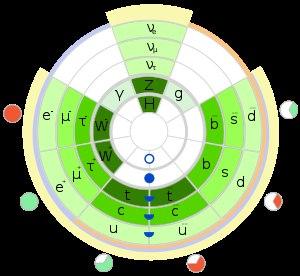
La physique au-delà du modèle standard se rapporte aux développements théoriques de la physique des particules nécessaires pour expliquer les défaillances du modèle standard, telles que l'origine de la masse, le problème de la violation CP de l'interaction forte, les oscillations des neutrinos, l'asymétrie matière-antimatière, et la nature de la matière noire et de l'énergie noire. Un autre problème réside dans le cadre mathématique du modèle standard lui-même : son incompatibilité avec celui de la relativité générale, au point que l'une ou l'autre ou les deux théories deviennent inopérantes face à certaines conditions, par exemple les singularités gravitationnelles connues de l'espace-temps comme le Big Bang ou l'horizon des événements des trous noirs.